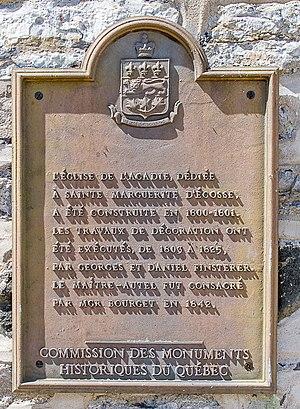
Plaque de la Commission des Monuments historiques du Québec
L'église Sainte-Marguerite-de-Blairfindie est un lieu de culte catholique situé à Saint-Jean-sur-Richelieu, province de Québec. Elle a été construite en 1800-1801 dans la plus ancienne paroisse du Haut-Richelieu fondée en 1782 et nommée Sainte Marguerite de Blairfindie. Ce bien est classé Immeuble patrimonial depuis le 3 janvier 1957 et l'église bénéficie d'une aire de protection depuis le 3 mai 1976.